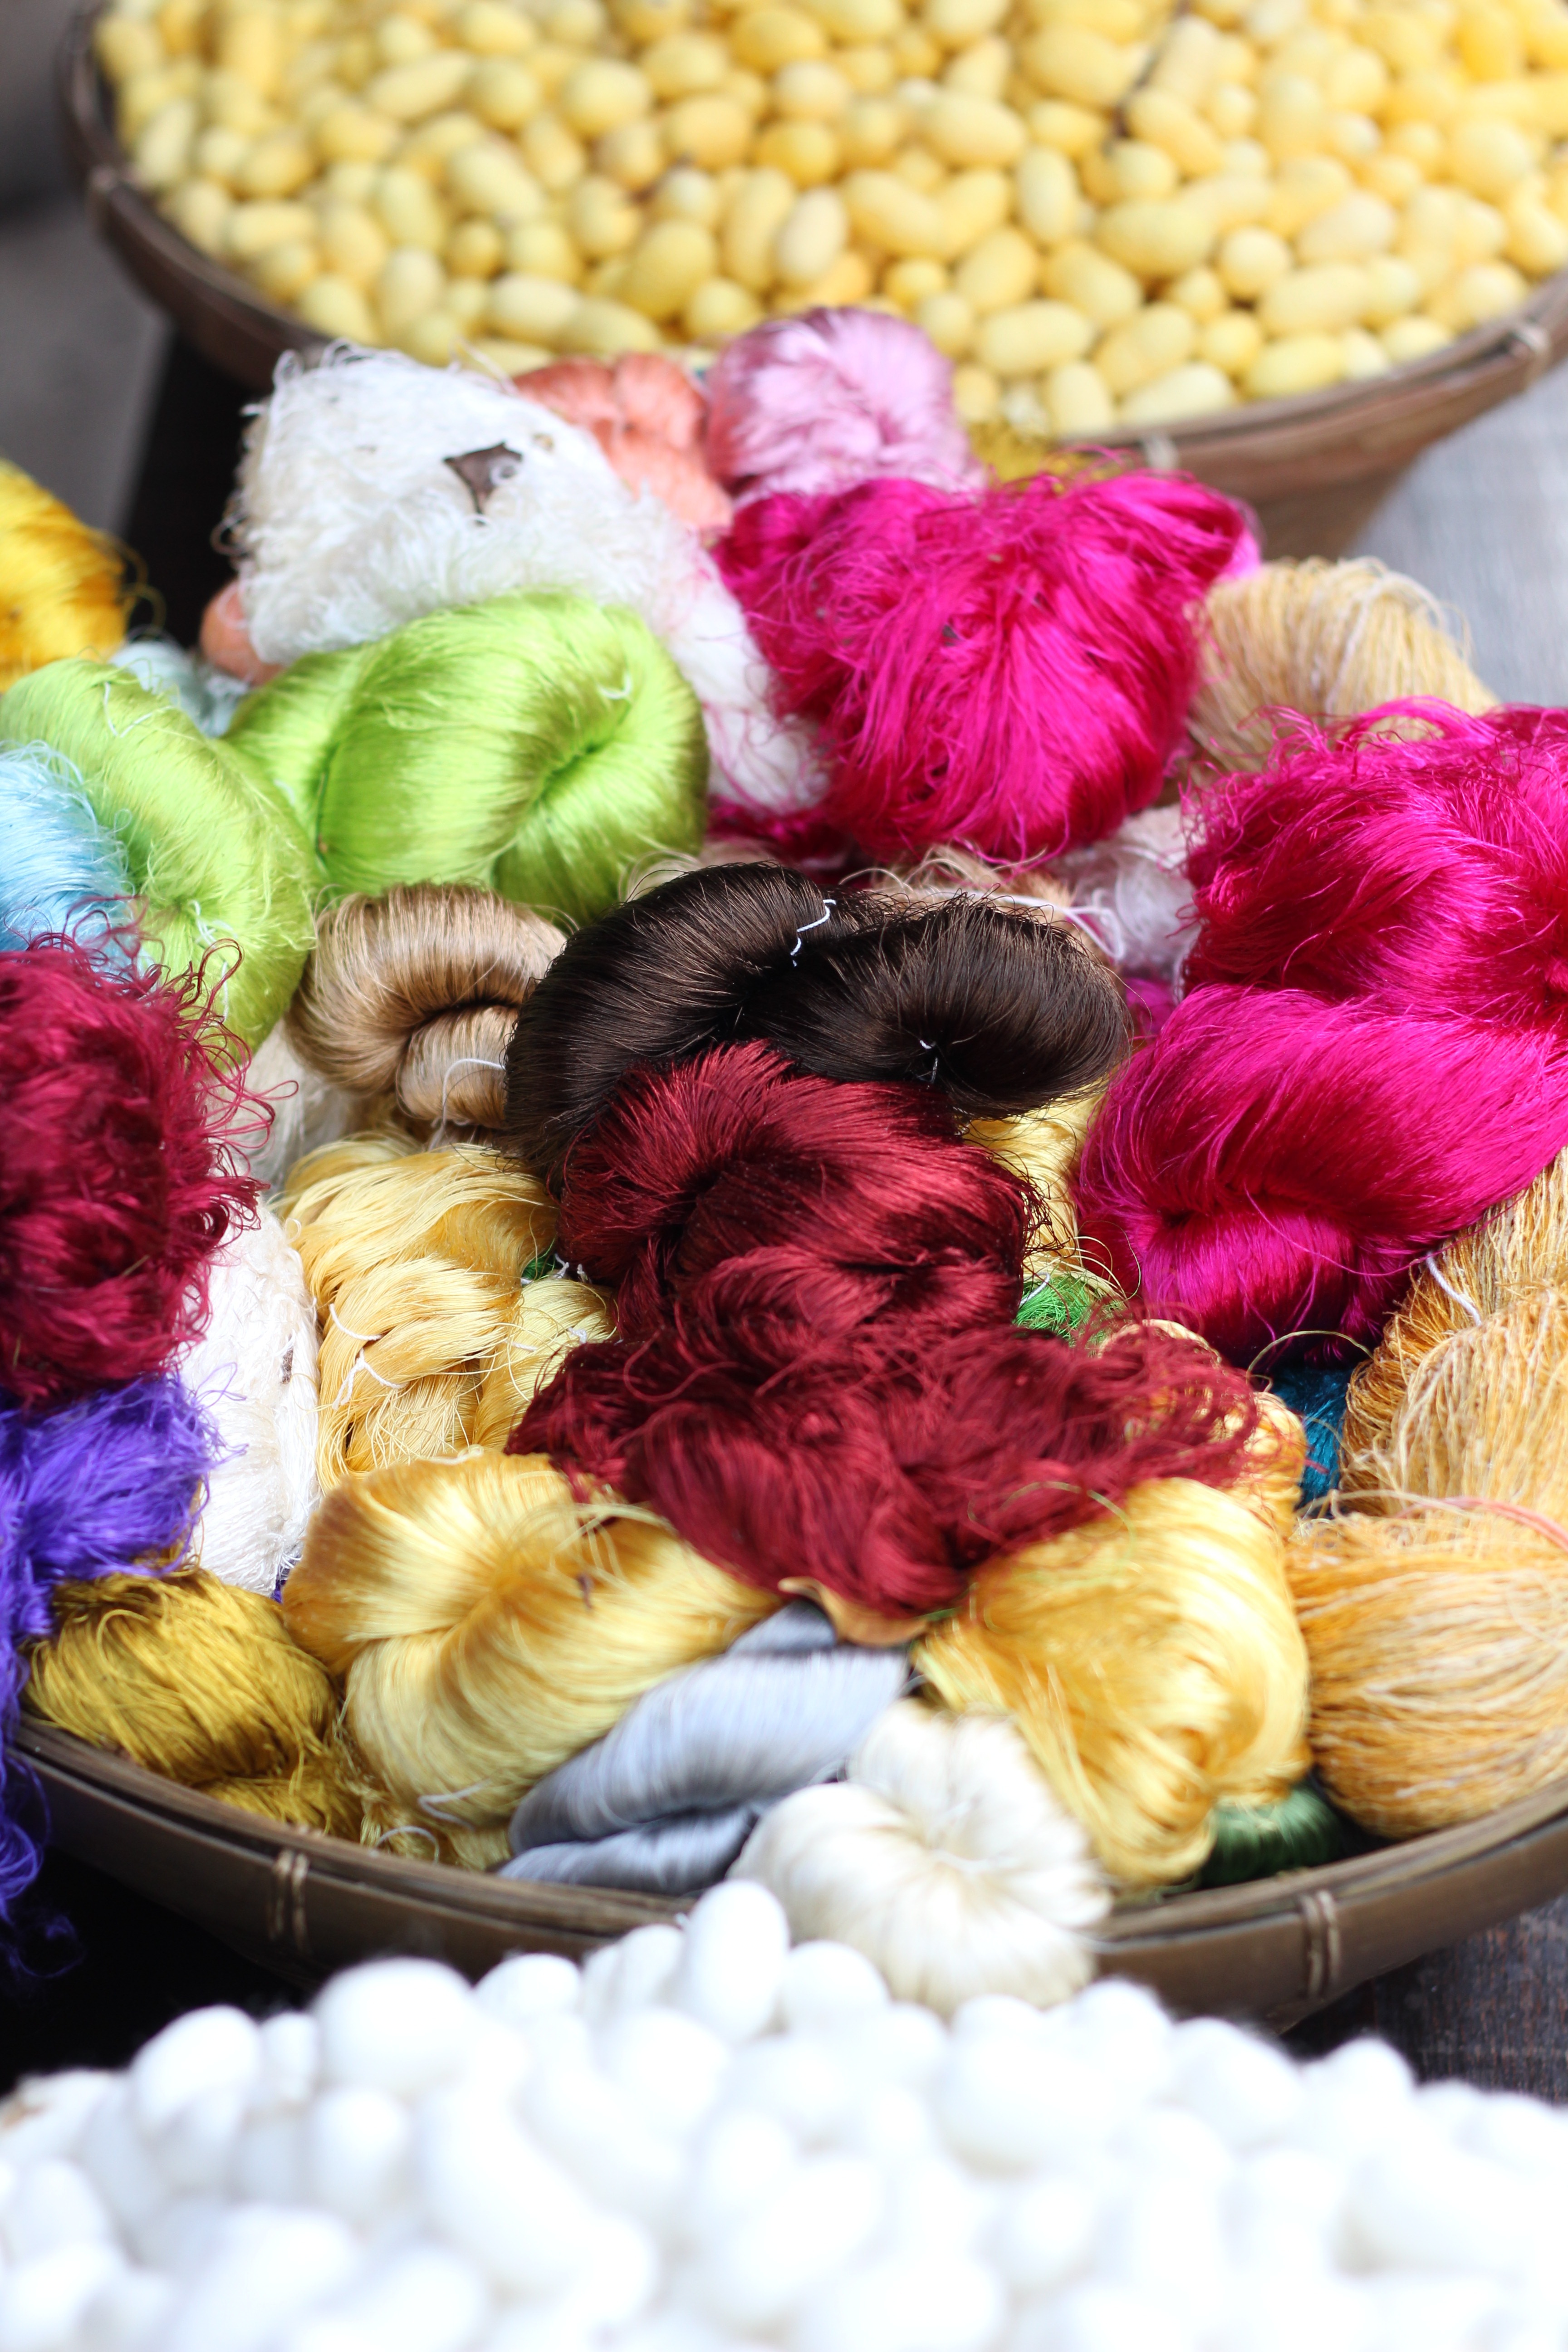
flower, petal, material, fabric, thread, crochet, textile, art, handcraft, silk